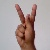
The image shows a hand gesture representing the letter 'K' in Indian Sign Language.